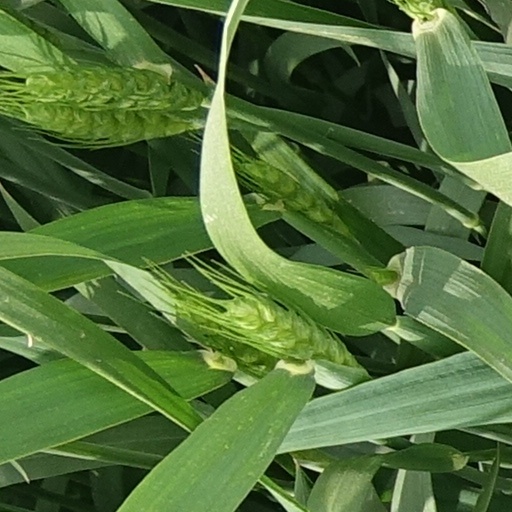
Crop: wheat